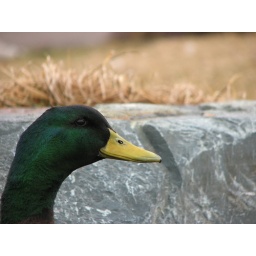
A very large duck walking around Quidi Vidi Lake.